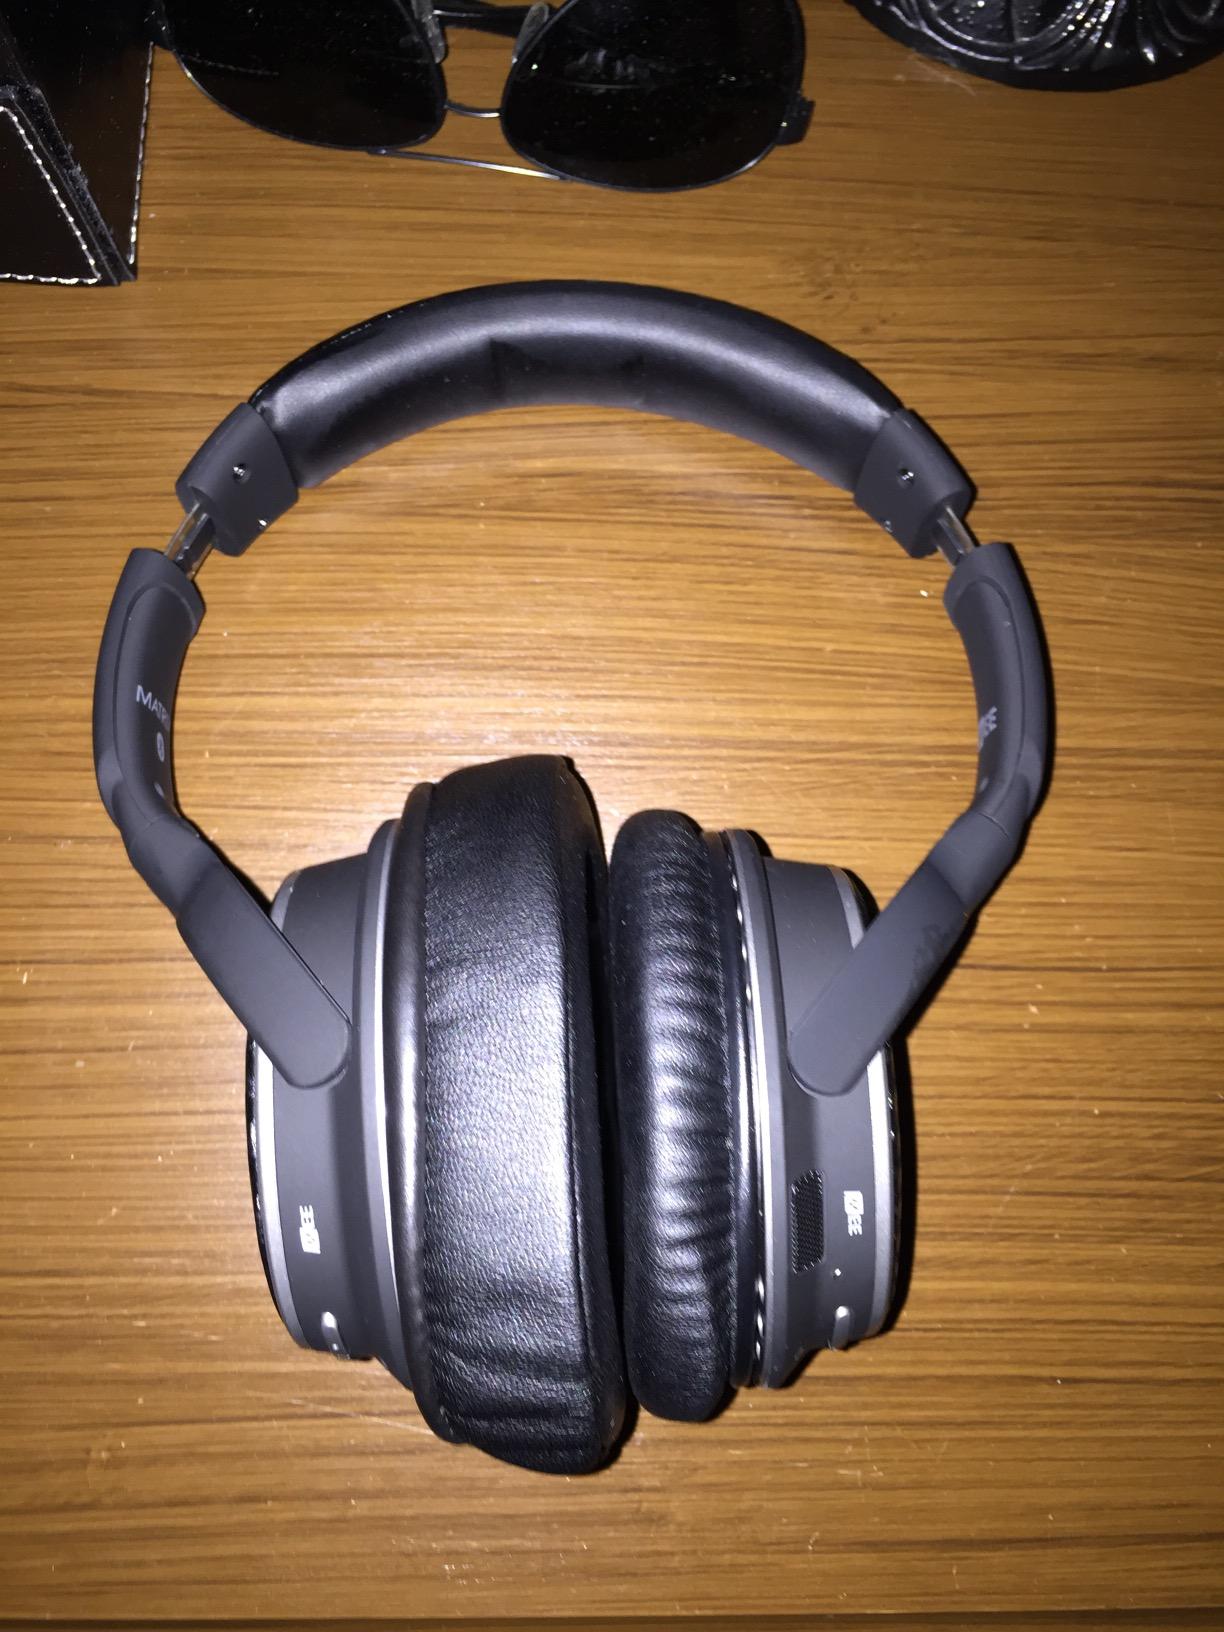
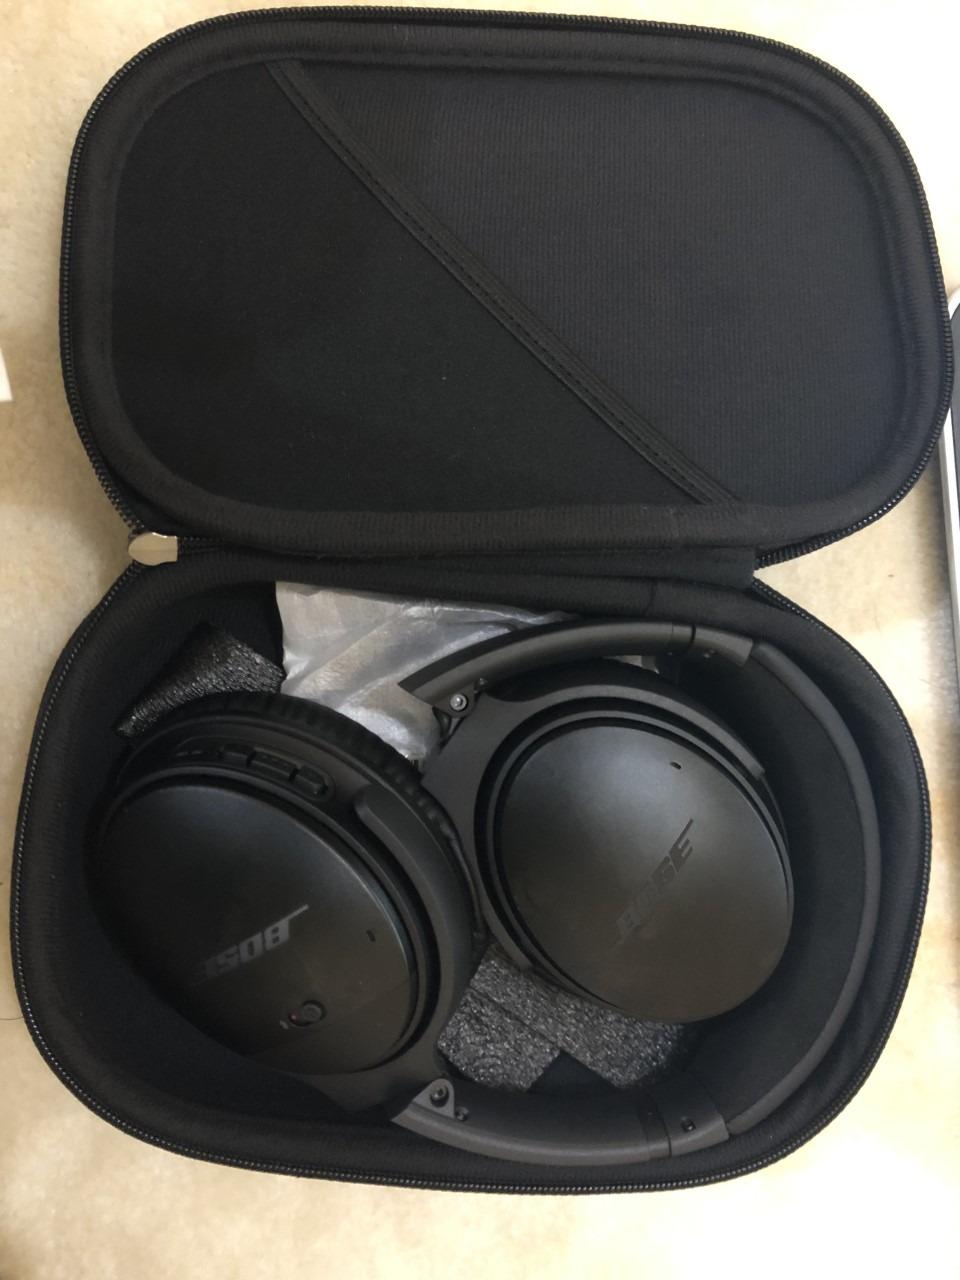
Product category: headphones
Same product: no